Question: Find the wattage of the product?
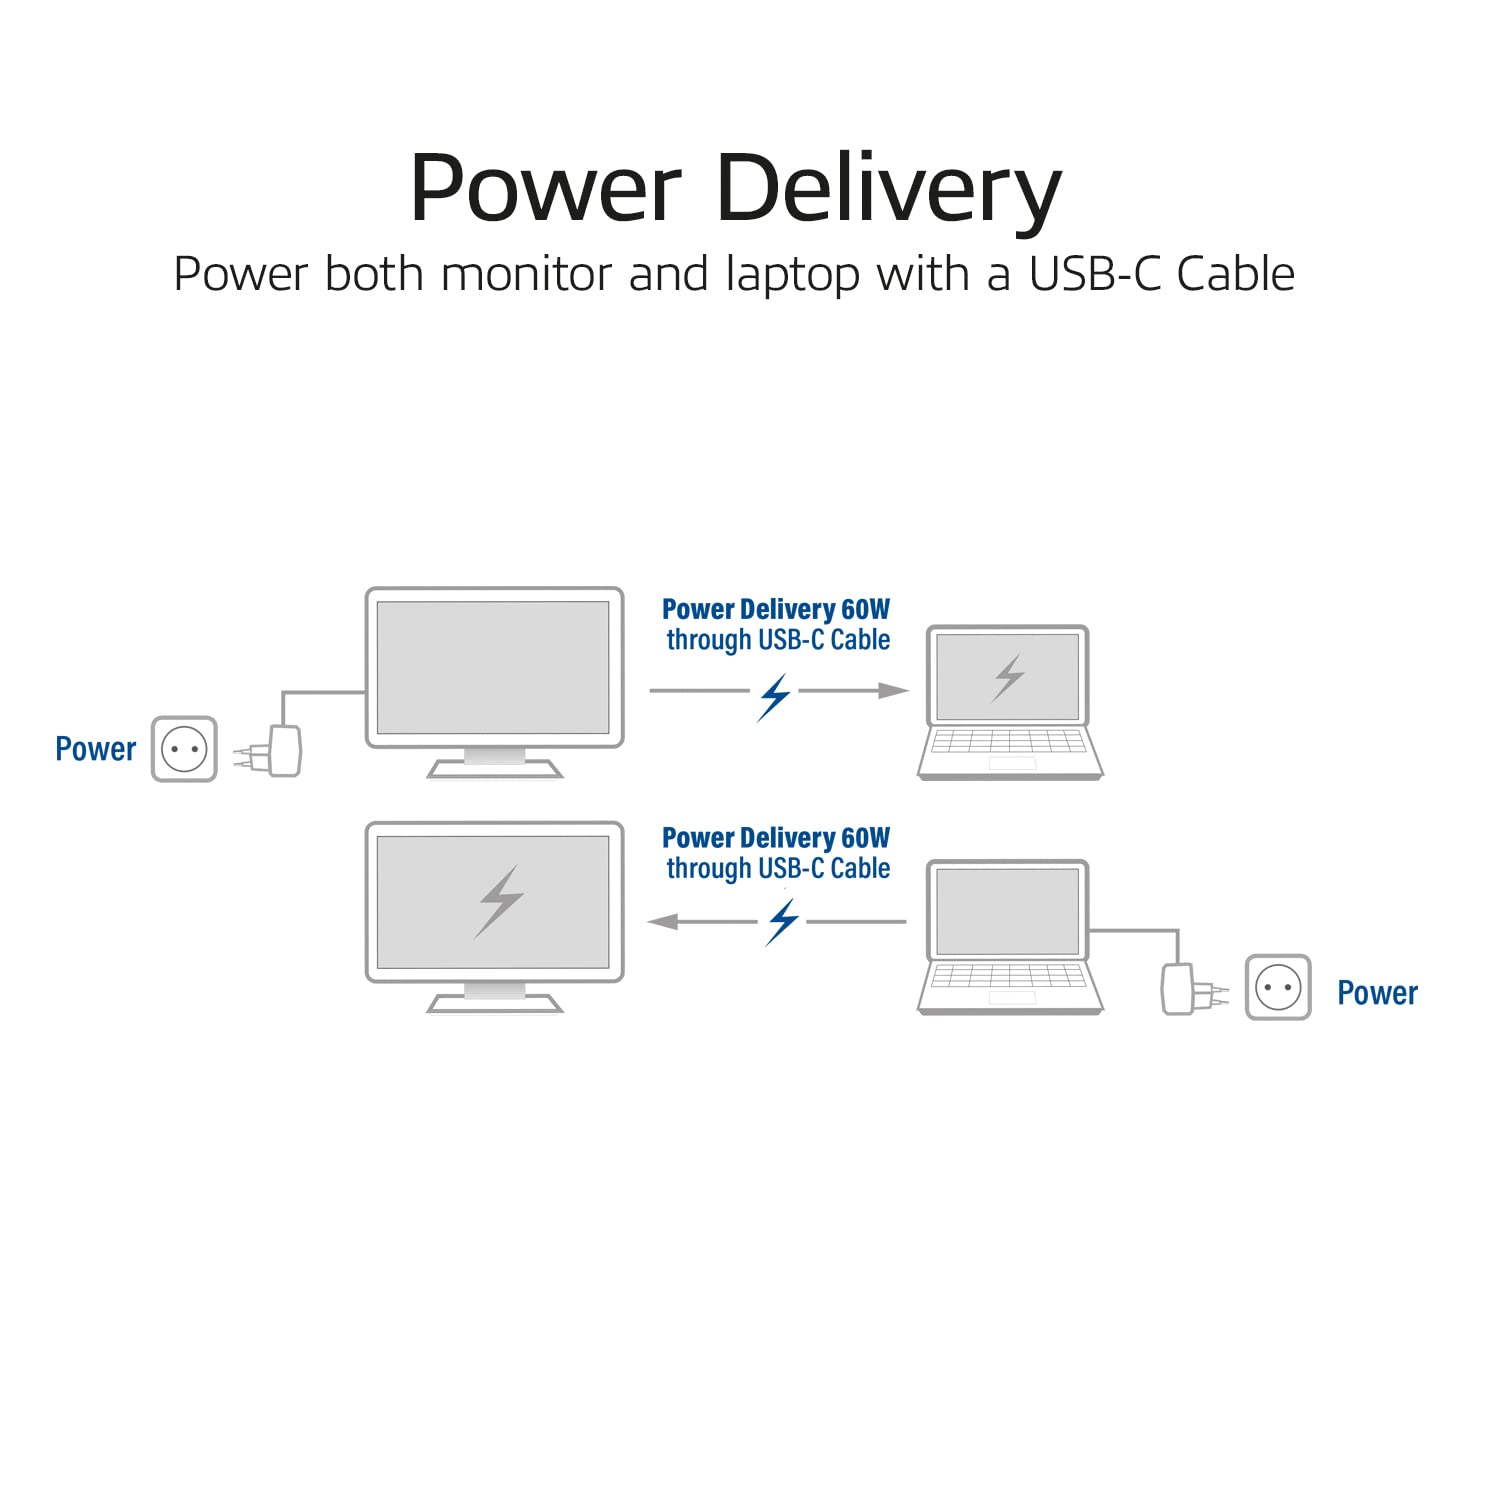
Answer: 60.0 watt